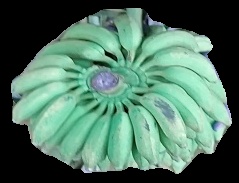
Variety: elakki-bale
Grade: grade1